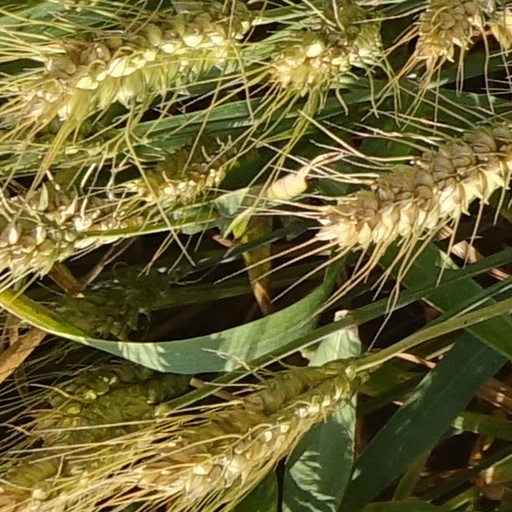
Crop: wheat